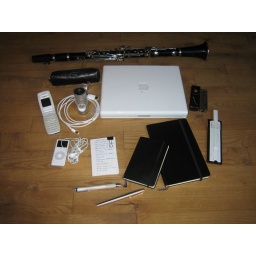
Content of my bag in black and white